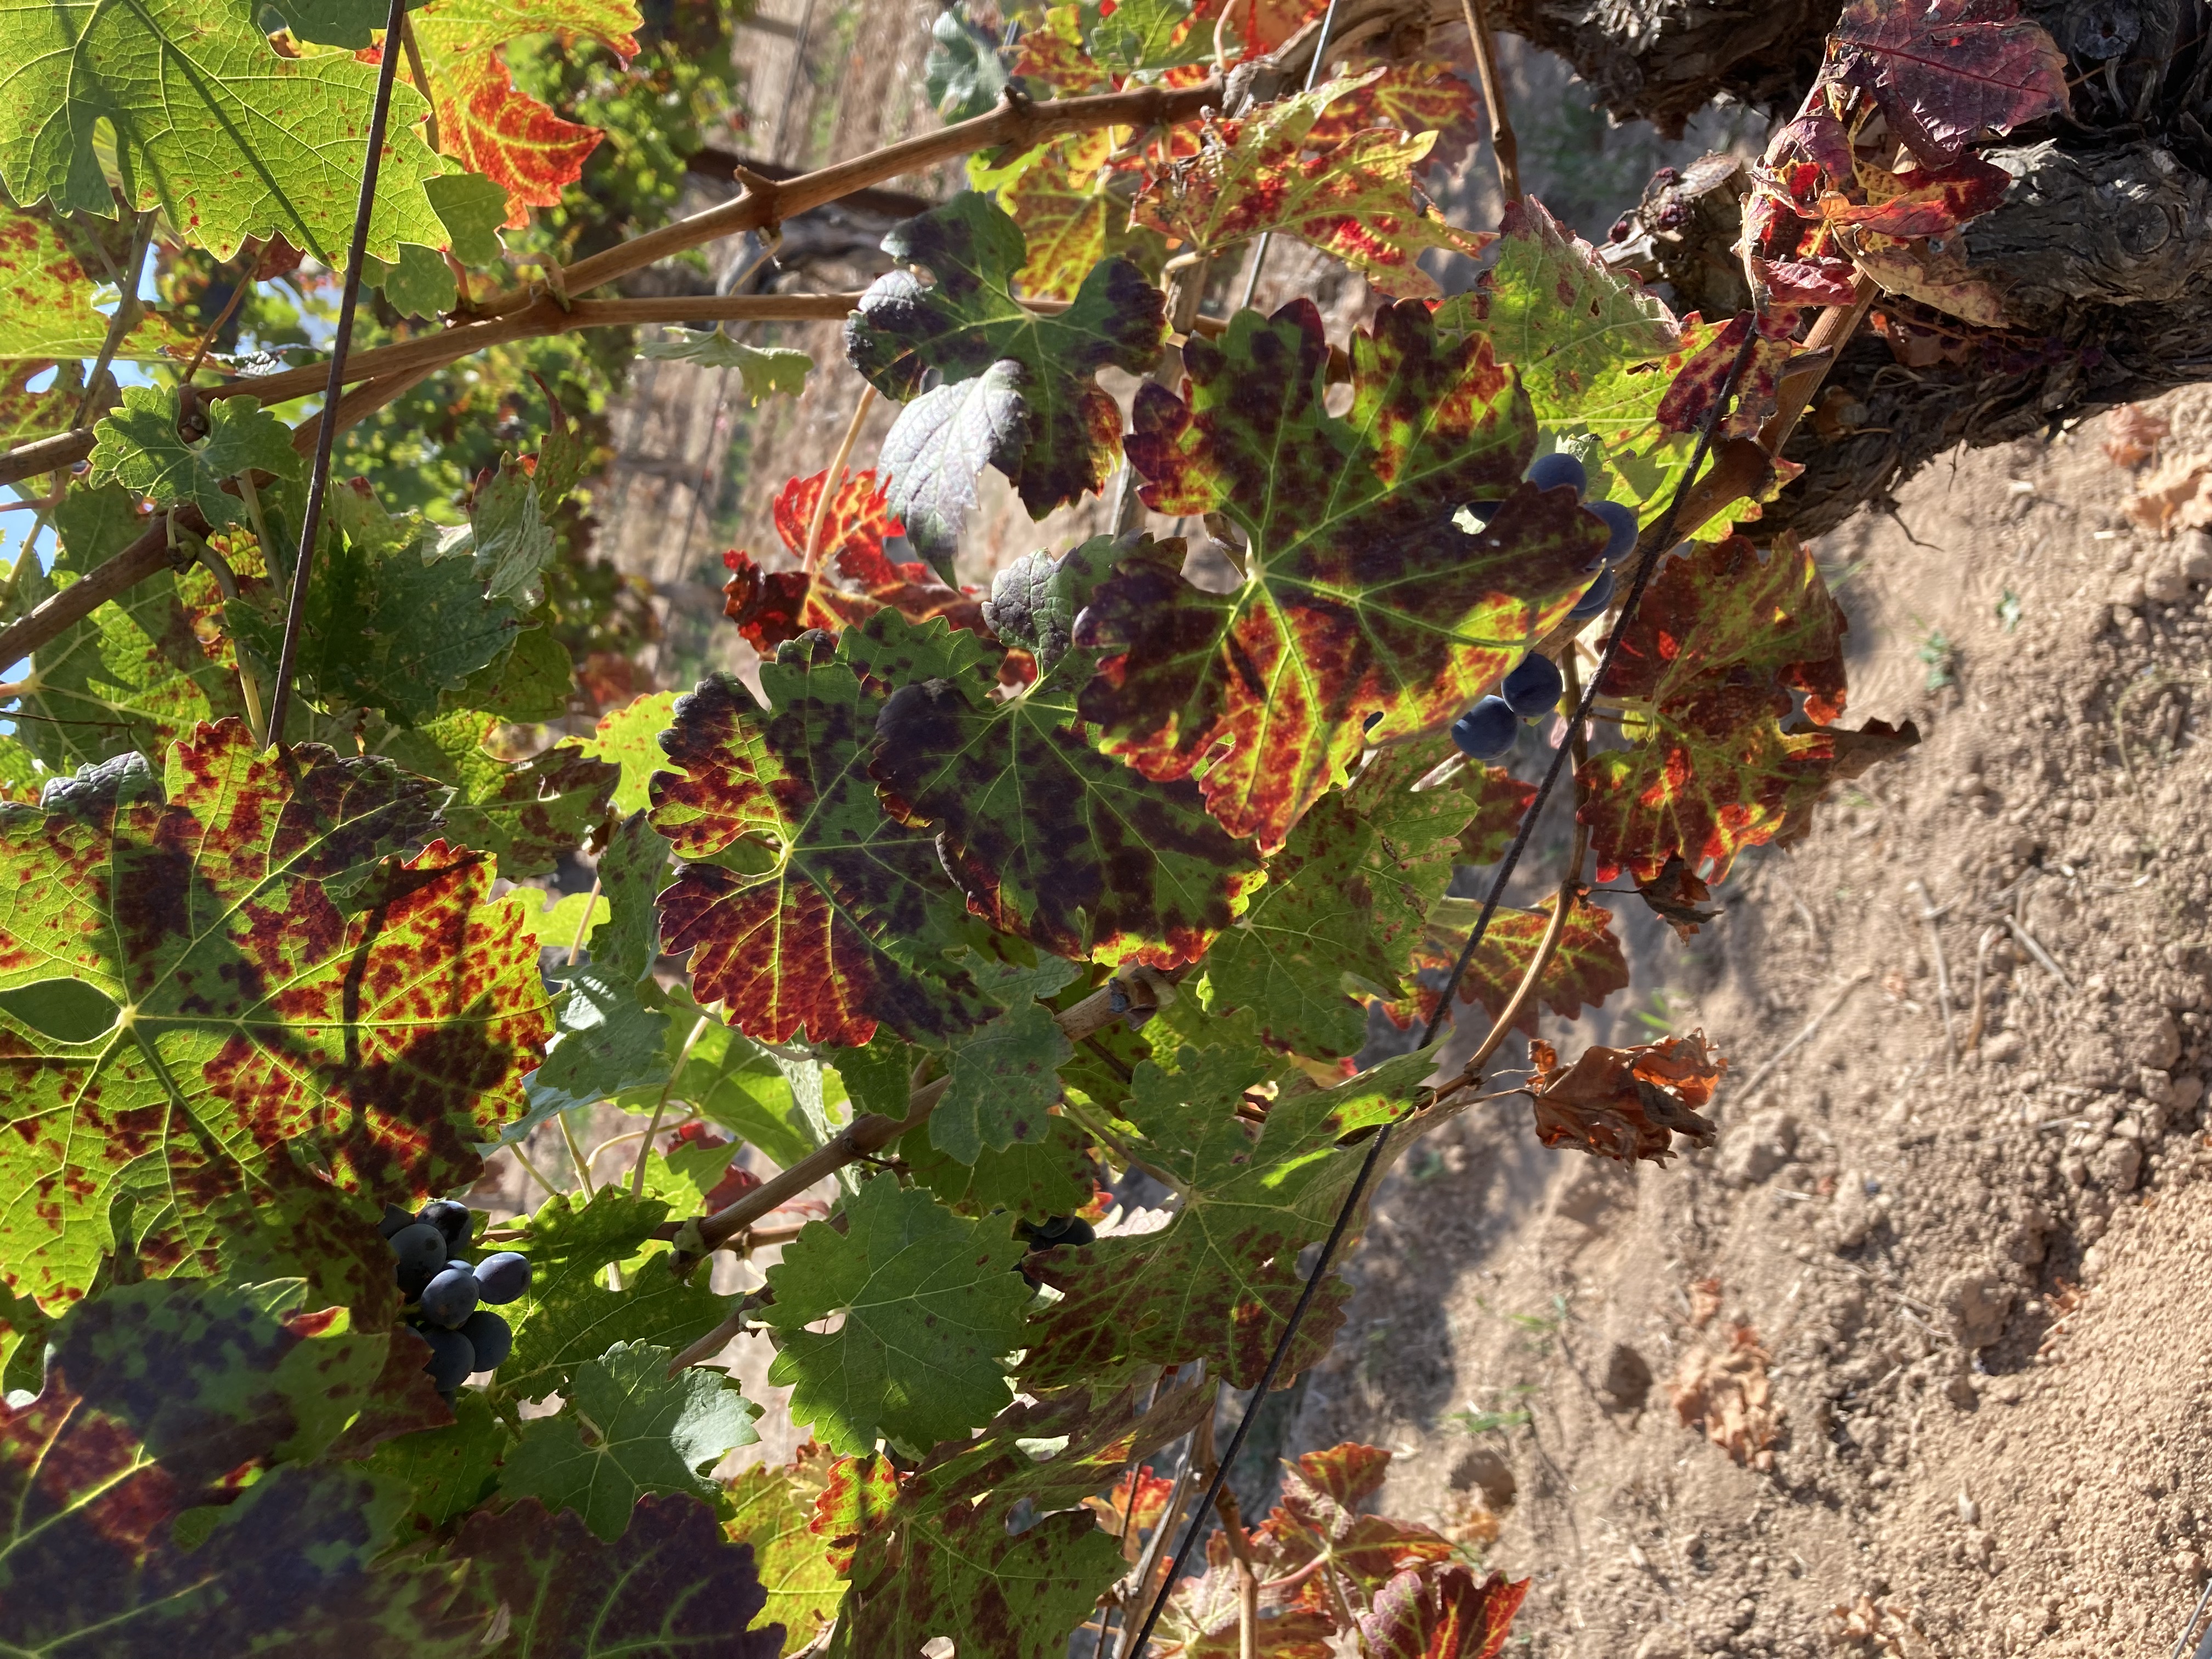
Label: Leafroll 3